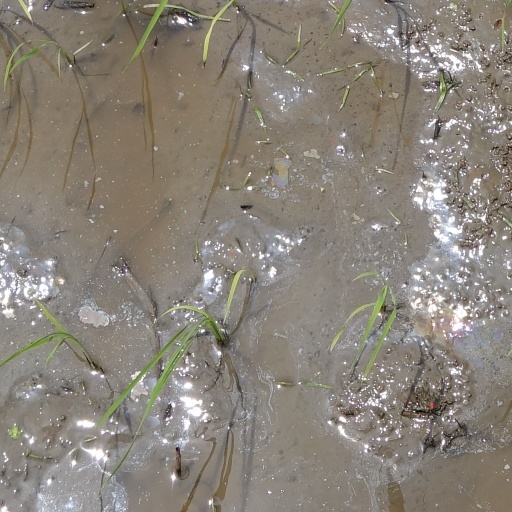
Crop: rice